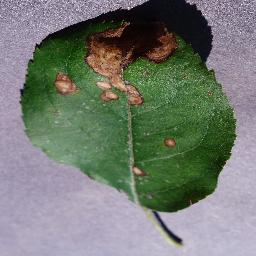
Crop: apple
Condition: black_rot